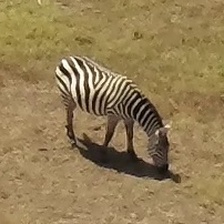
Pose orientation: right